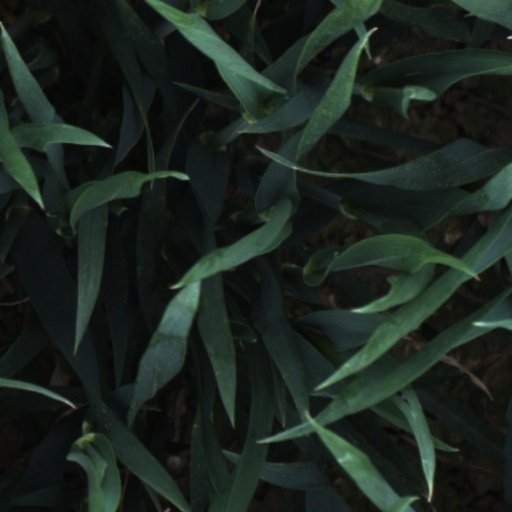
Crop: wheat